The Duke of Edinburgh Hotel

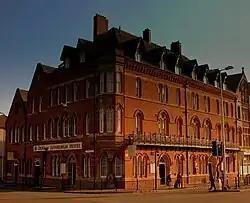

The Duke of Edinburgh Hotel is a 4-star luxury hotel located on Abbey Road in Barrow-in-Furness, England. The building itself was built from 1871, opening in 1873 and was granted grade II status in 1976. The hotel was built during a period of great economic growth in Barrow, the town was home to the largest steelworks in the world and one of the most important shipyards in the country. The Duke of Edinburgh Hotel soon became Barrow's most prestigious and attracted dignitaries and celebrities from across the world; some of the more notable examples being Charlie Chaplin, D. H. Lawrence and Cary Grant.